Heckmondwike Spen railway station

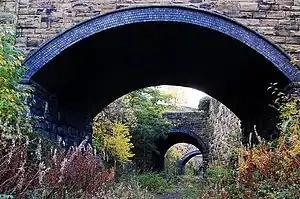
Heckmondwicke cutting; a view of the Leeds new line before the cycleway was installed

Heckmondwike Spen was a railway station opened by the London & North Western Railway (LNWR) in Heckmondwike, West Yorkshire, England. The station was one of two in the town, the other being Heckmondwike railway station which was opened by the Lancashire & Yorkshire Railway (L&Y) (though at the time of the LNWR station being opened, local people referred to the L&Y station as "Heckmondwike Old"). Both stations have been closed and the lines they served have closed too, although the formations that they occupied have both been converted into greenways.